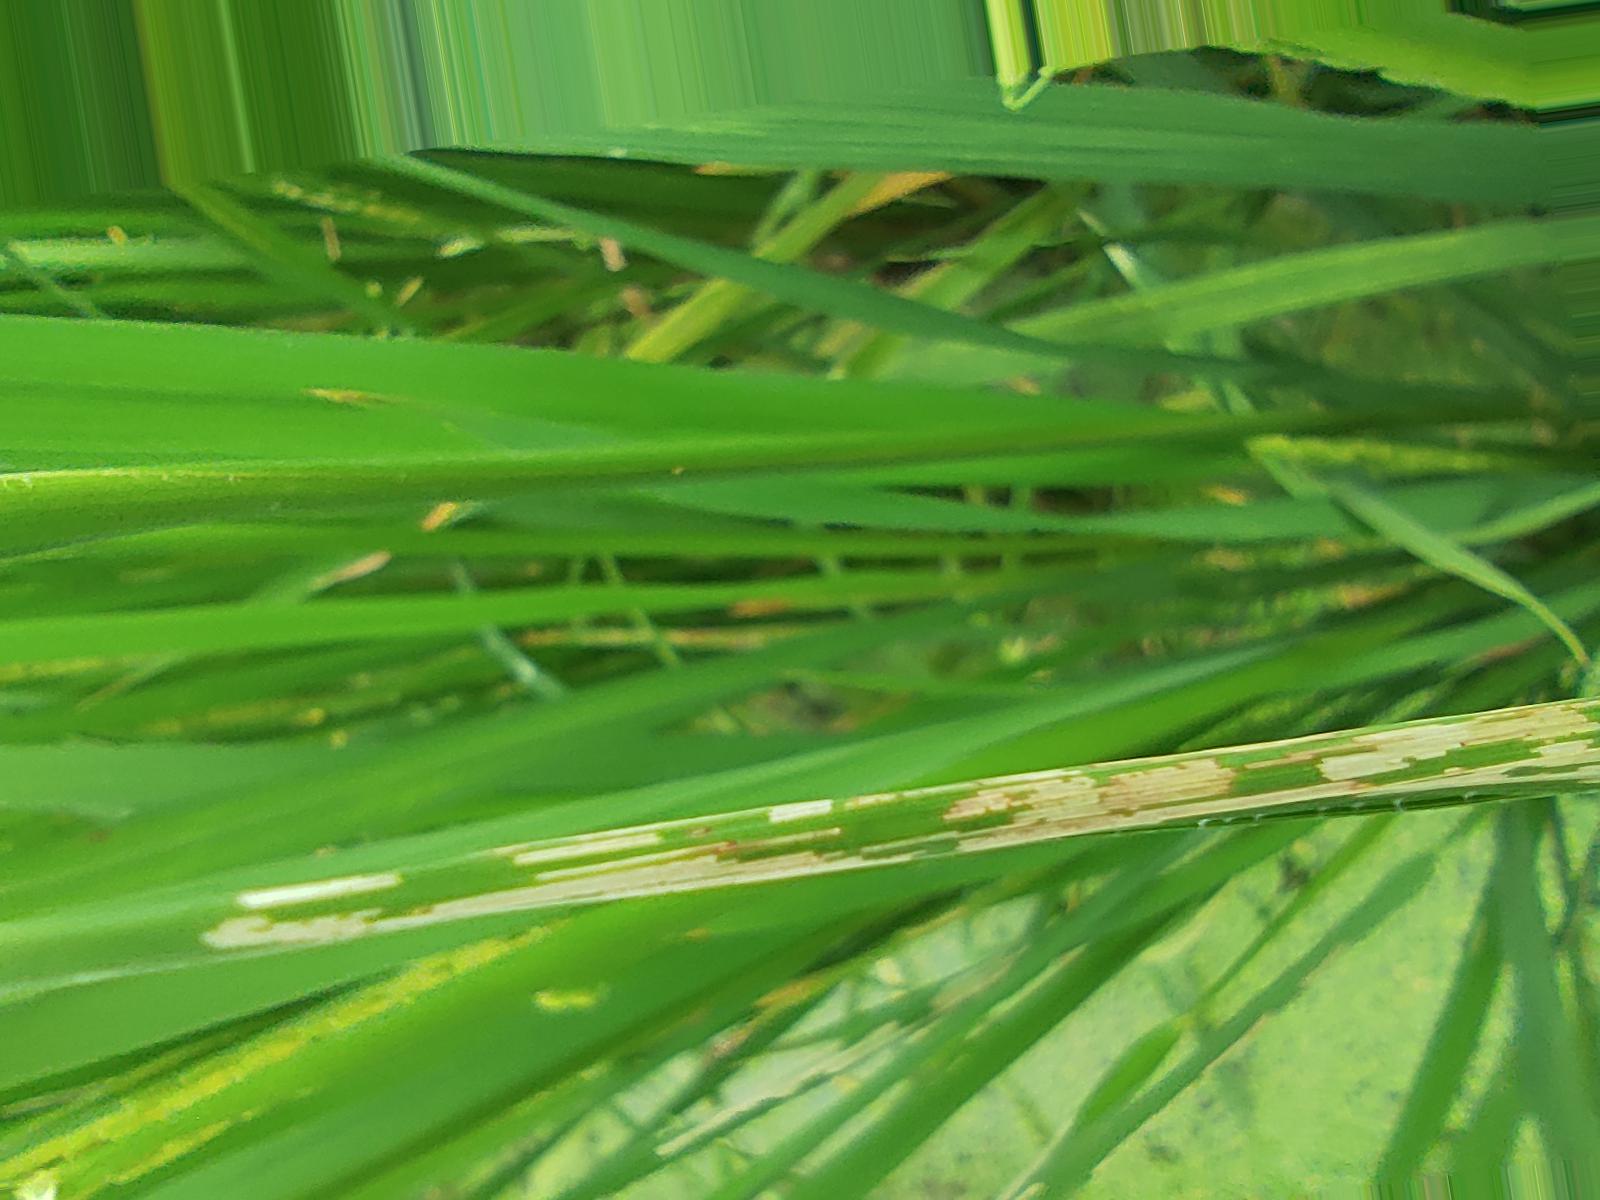
Nhãn: Sâu gai ( Hispa )